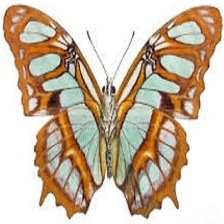
Species: MALACHITE